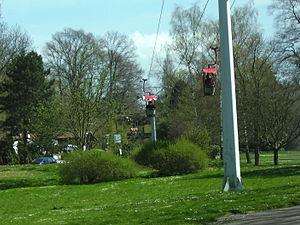
Le Jardin franco-allemand de Sarrebruck est un jardin et un parc de loisirs doté de plusieurs attractions, fondé dans le cadre du rapprochement franco-allemand et plus particulièrement dans le cadre de l’apaisement nécessaire après le référendum d’autodétermination de la Sarre de 1955.